Chantal Compaoré

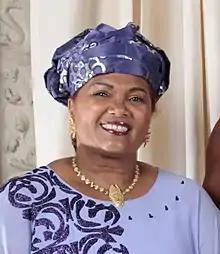

Chantal Compaoré (née Terrasson de Fougères; born 1962) is the Franco-Ivorian wife of former President Blaise Compaoré of Burkina Faso. Born in the Dabou, Ivory Coast, after becoming the First Lady in 1987 she spent much of her time on charity work in Burkina Faso.